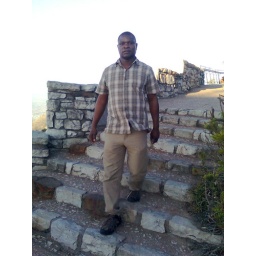
Valentine langa in table mountain